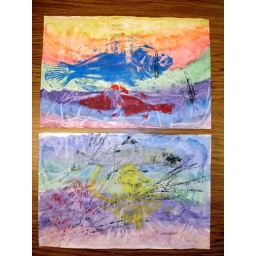
Gyotaku: Japanese fish printing.Waterbased ink printed over water color plastic wrap wash.6th GradeNortheast Elementray SchoolSpring 2010